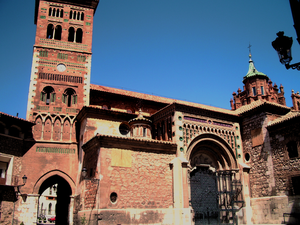
Le Néo-mudéjar est un style artistique et architectural qui s'est développé principalement dans la Péninsule Ibérique à la fin du XIXᵉ siècle et au début du XXᵉ siècle. Il fait partie des courants orientalistes de l'architecture historiciste dominant en Europe à cette époque.